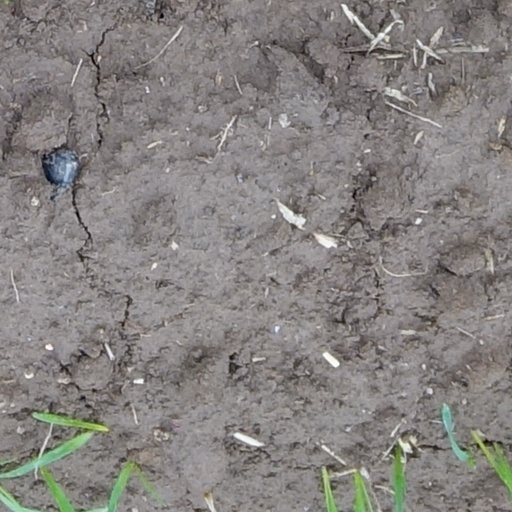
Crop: wheat